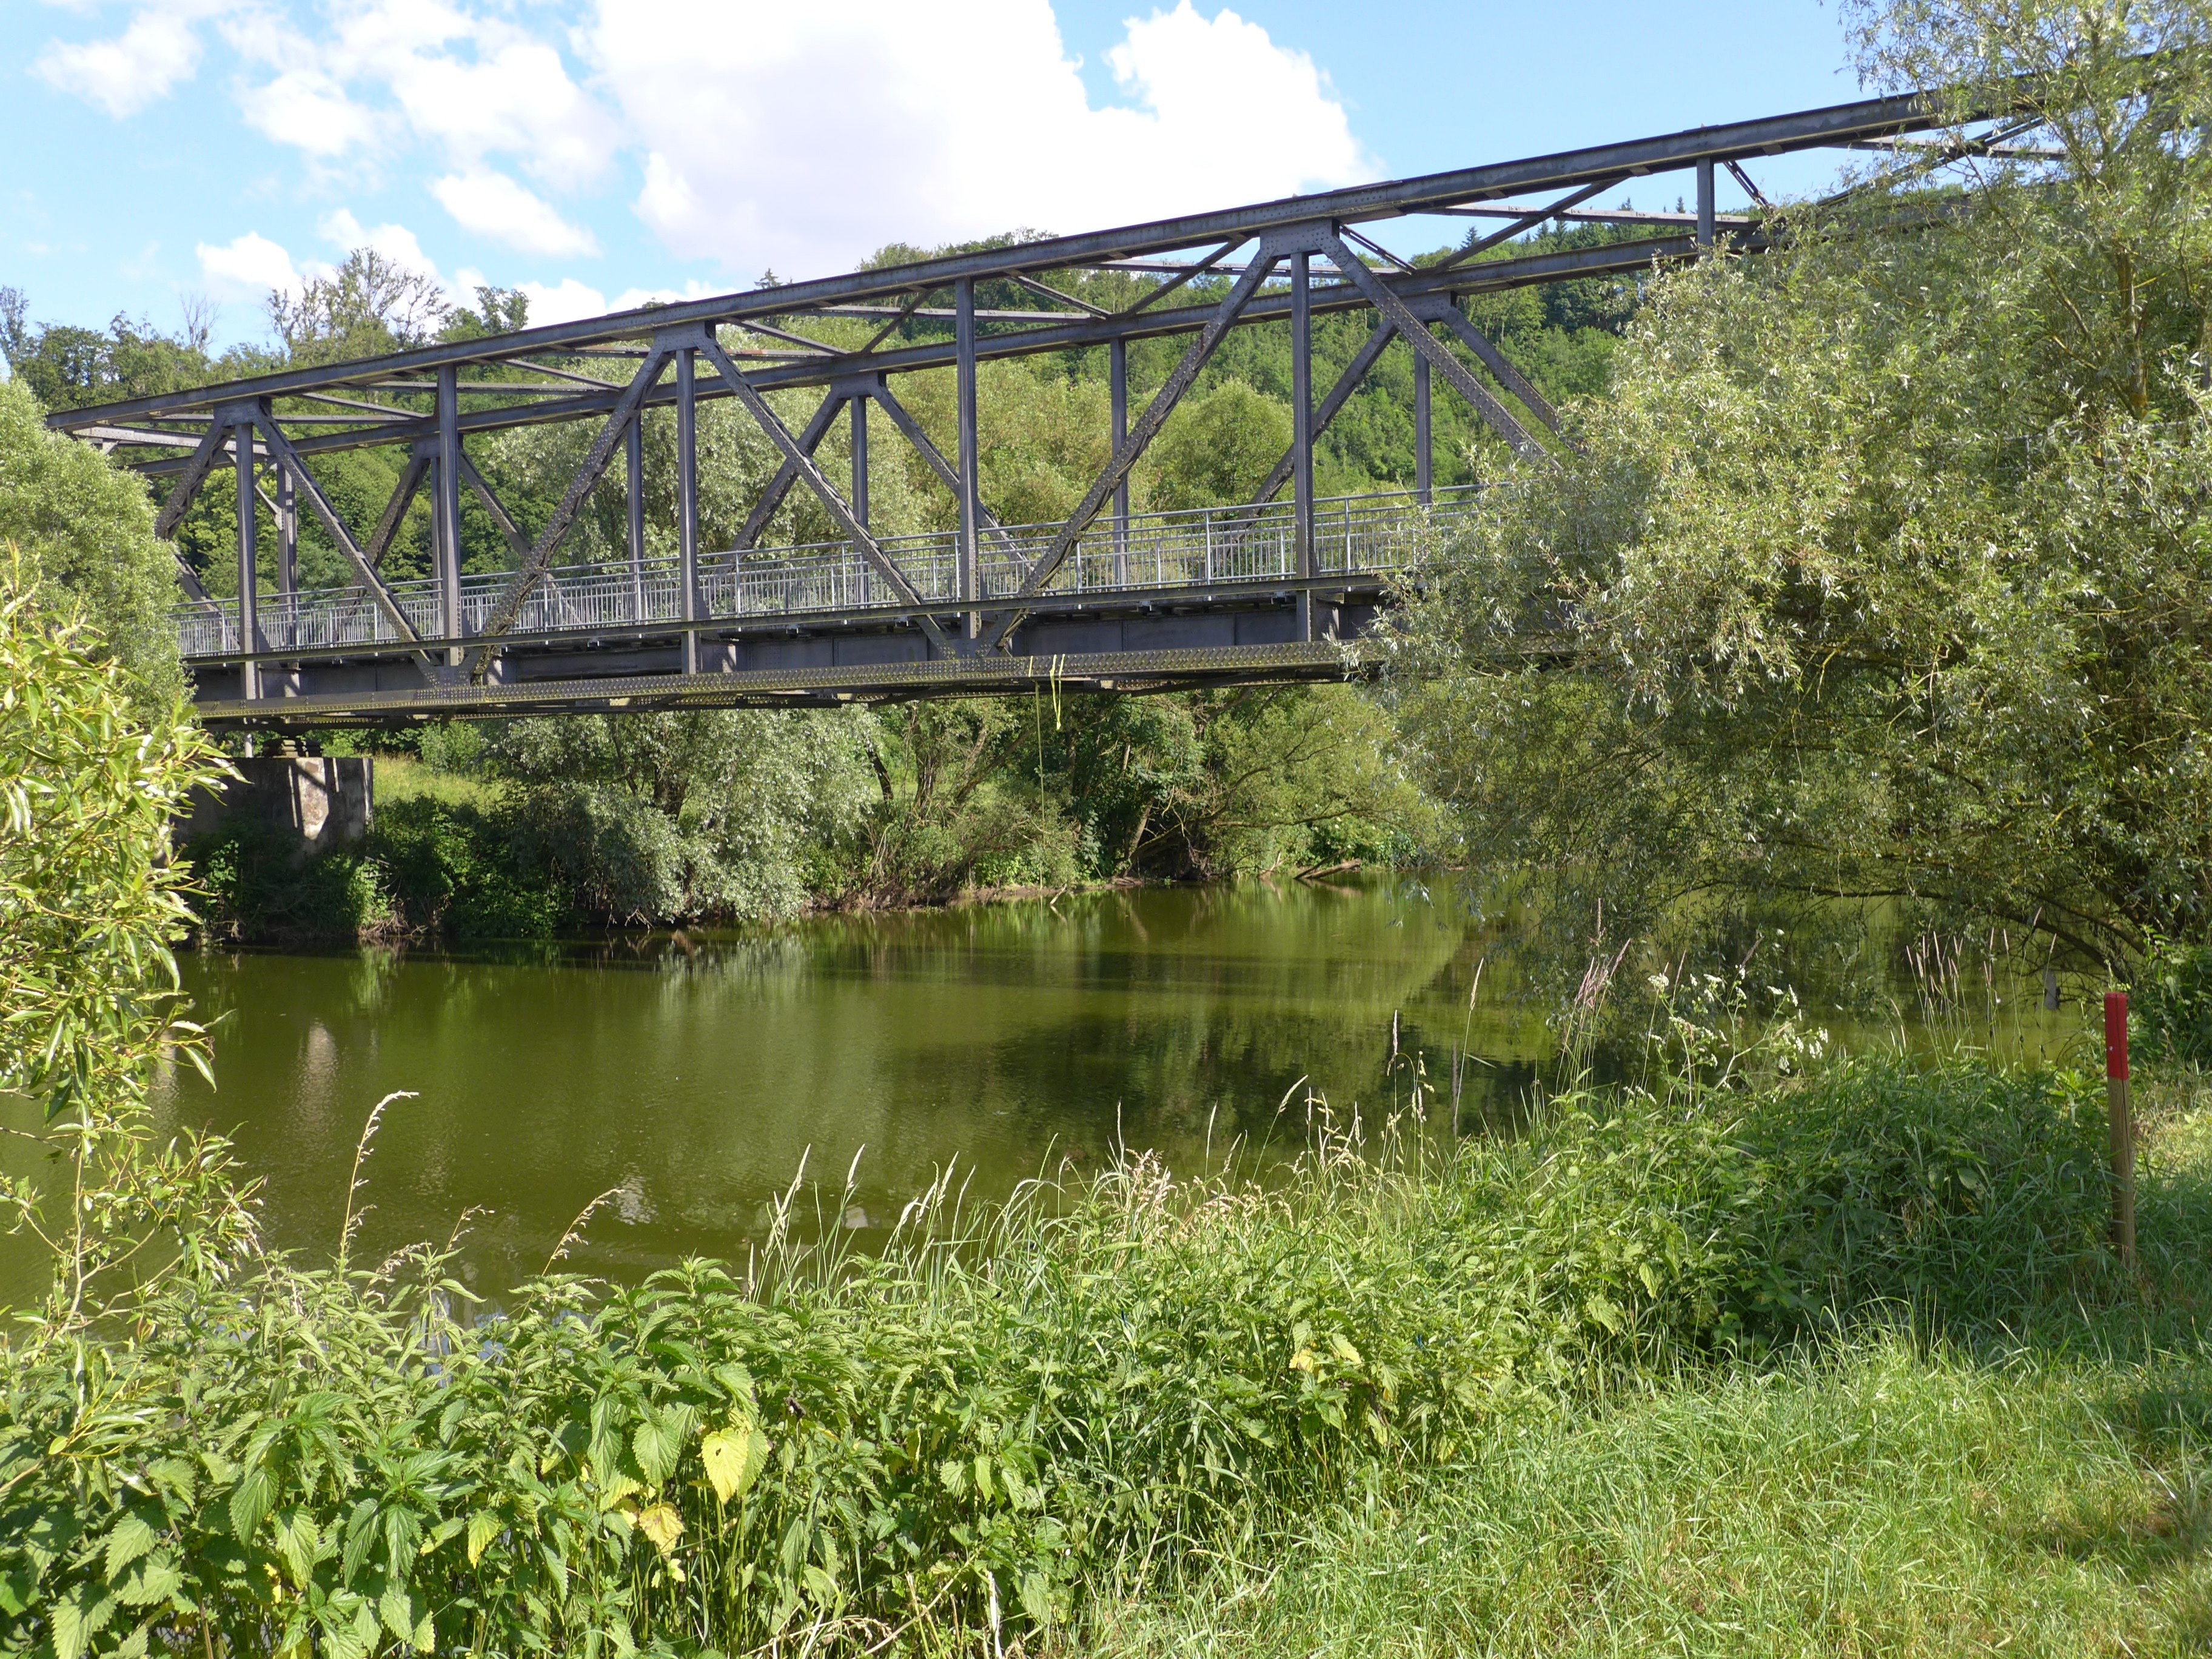
nature, bridge, river, green, reservoir, waterway, wetland, away, nature reserve, arch bridge, truss bridge, nonbuilding structure